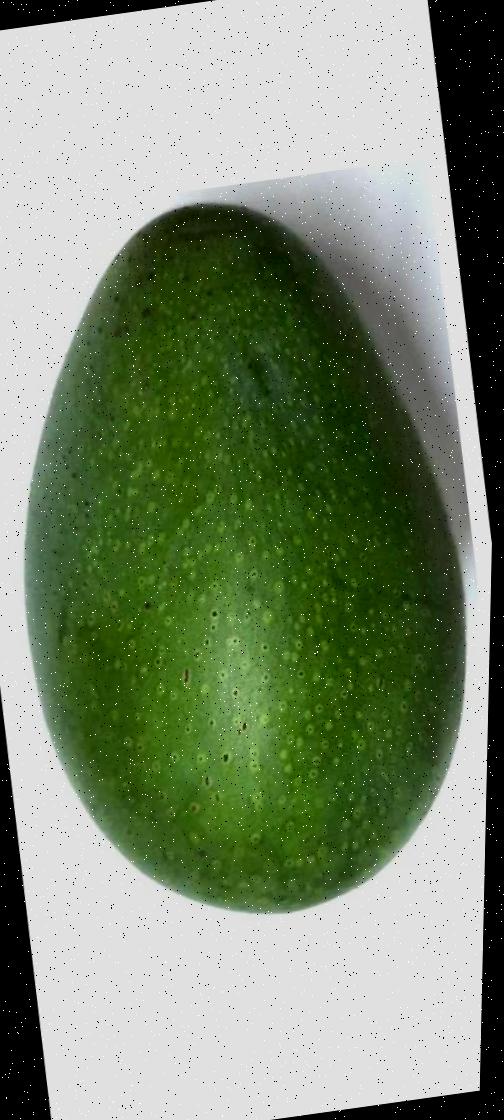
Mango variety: Ashshina Zhinuk